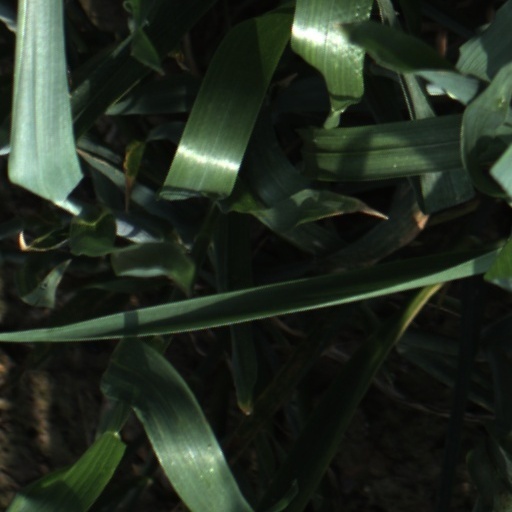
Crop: wheat